George Washington Bridge

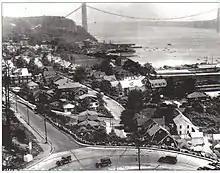
View of the bridge looking north from Edgewater, New Jersey, early 1931

In April 1927, the Port Authority opened the first bids for the construction of the Hudson River bridge. It was specifically seeking bids for the construction of the New Jersey suspension tower's foundation. The Manhattan suspension anchorage's location was still undecided at this time. A bid for the New Jersey tower was awarded later that month. In May, the Port Authority opened more bids for the construction of the bridge's approaches and anchorage on the New Jersey side. Dredging operations on the Hudson River, which would allow large ships to pass underneath the bridge, also started that May. By late August, the Port Authority had started condemning plots of land for the bridge's approaches.